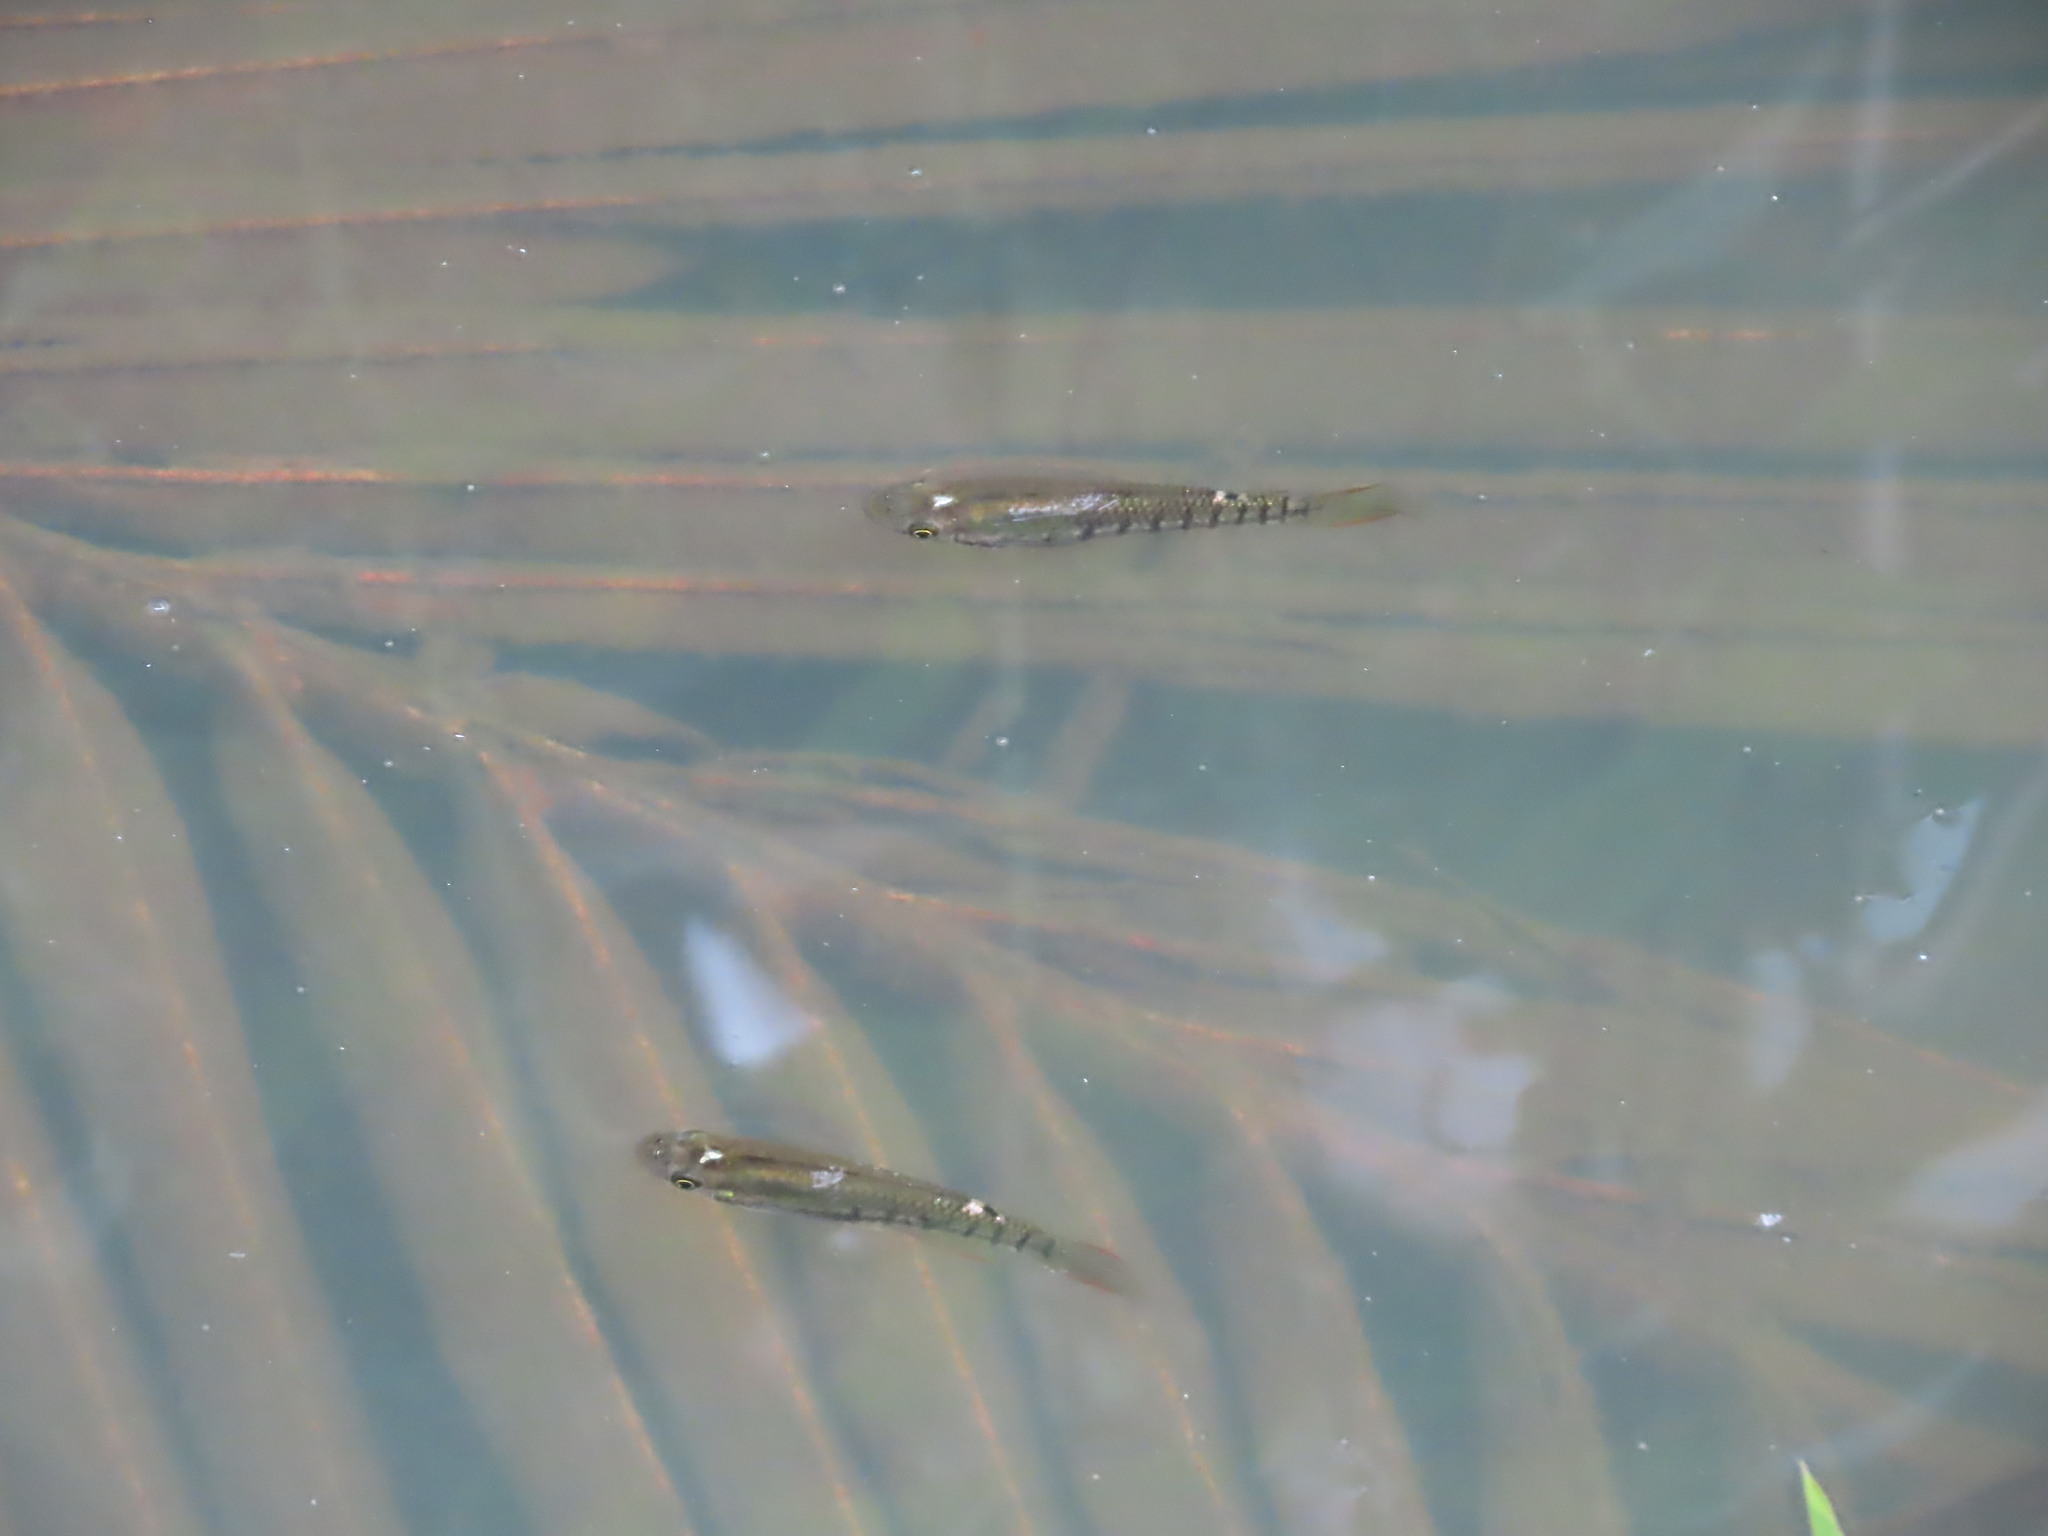
fish (species not among the labelled classes)